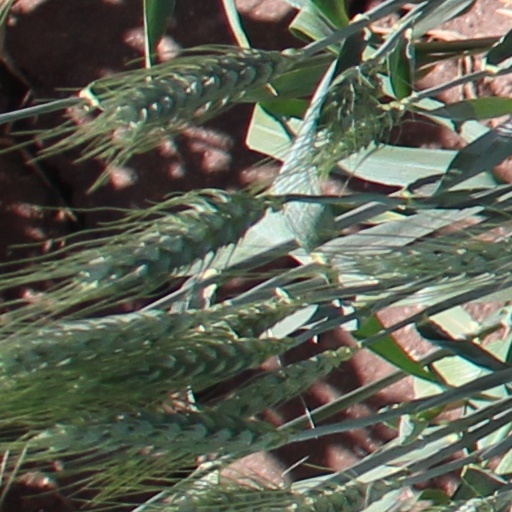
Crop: wheat